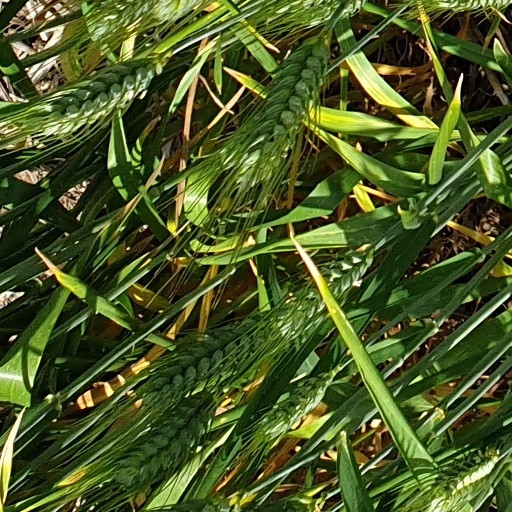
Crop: wheat